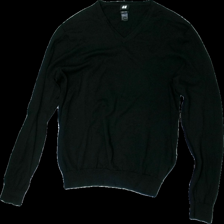
View: front
Type: Sweater
Category: Ladies
Brand: H&M
Colors: Black
Material: 100% Wool
Cut: V-collar, Regular
Size: L
Price range: 100-150
Recommended usage: Reuse
Description: black wool sweater